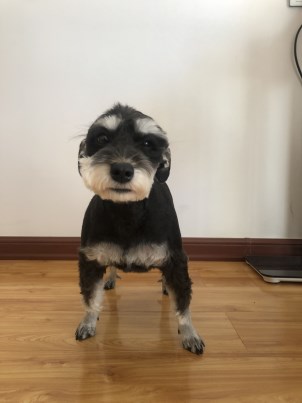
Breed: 2342-n000102-miniature_schnauzer